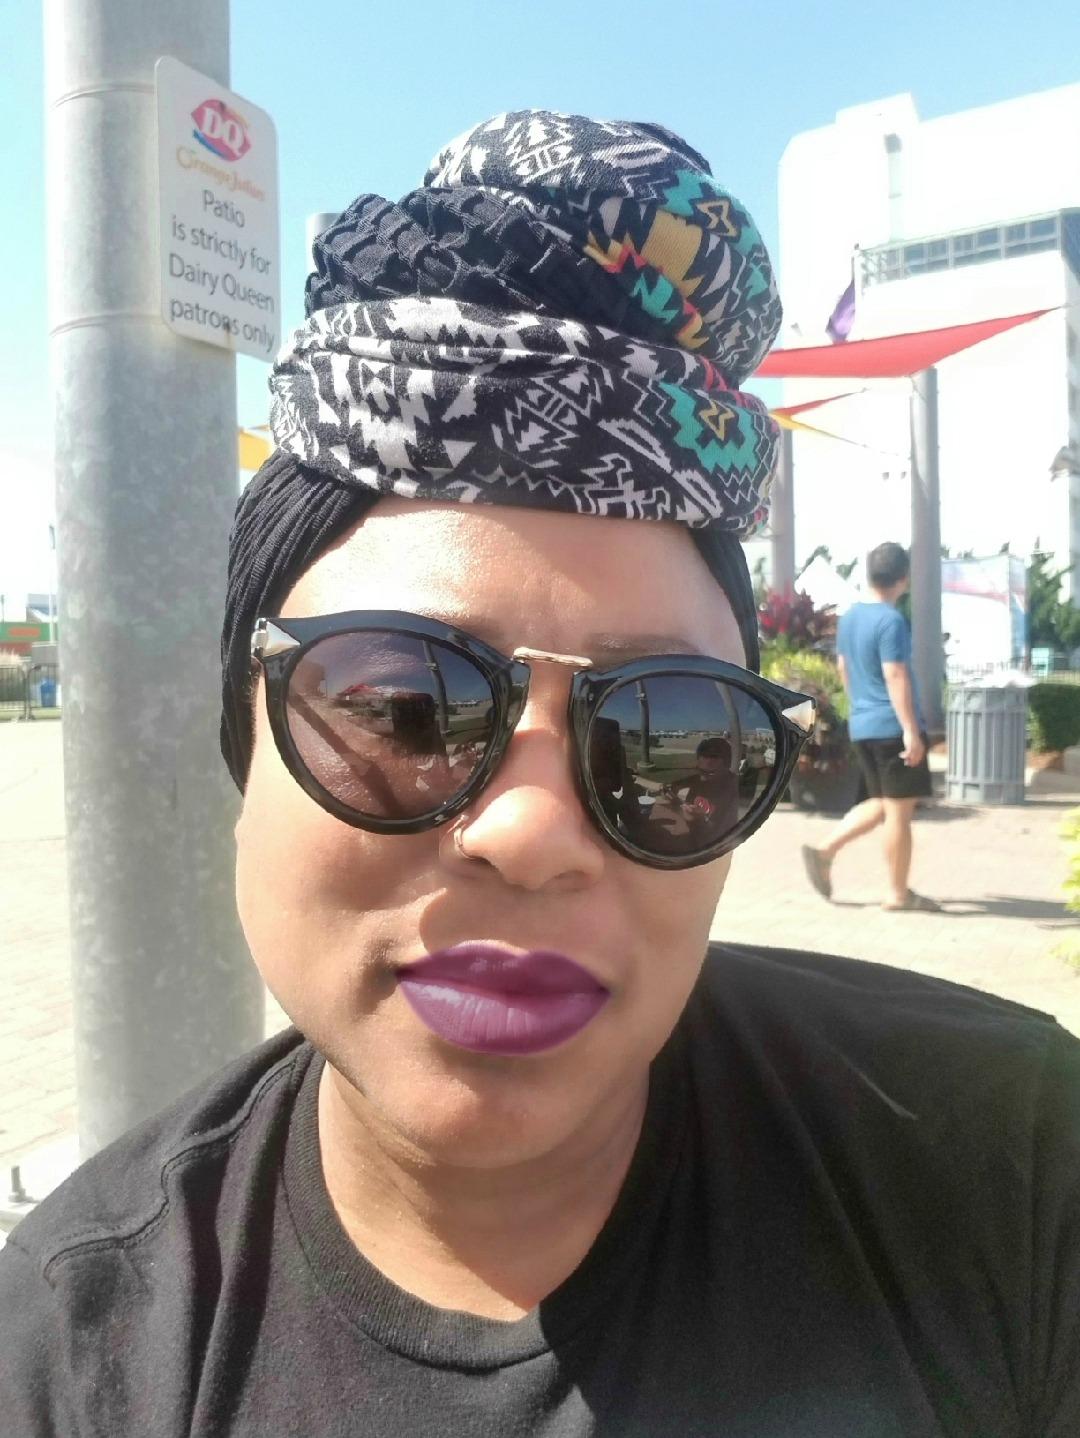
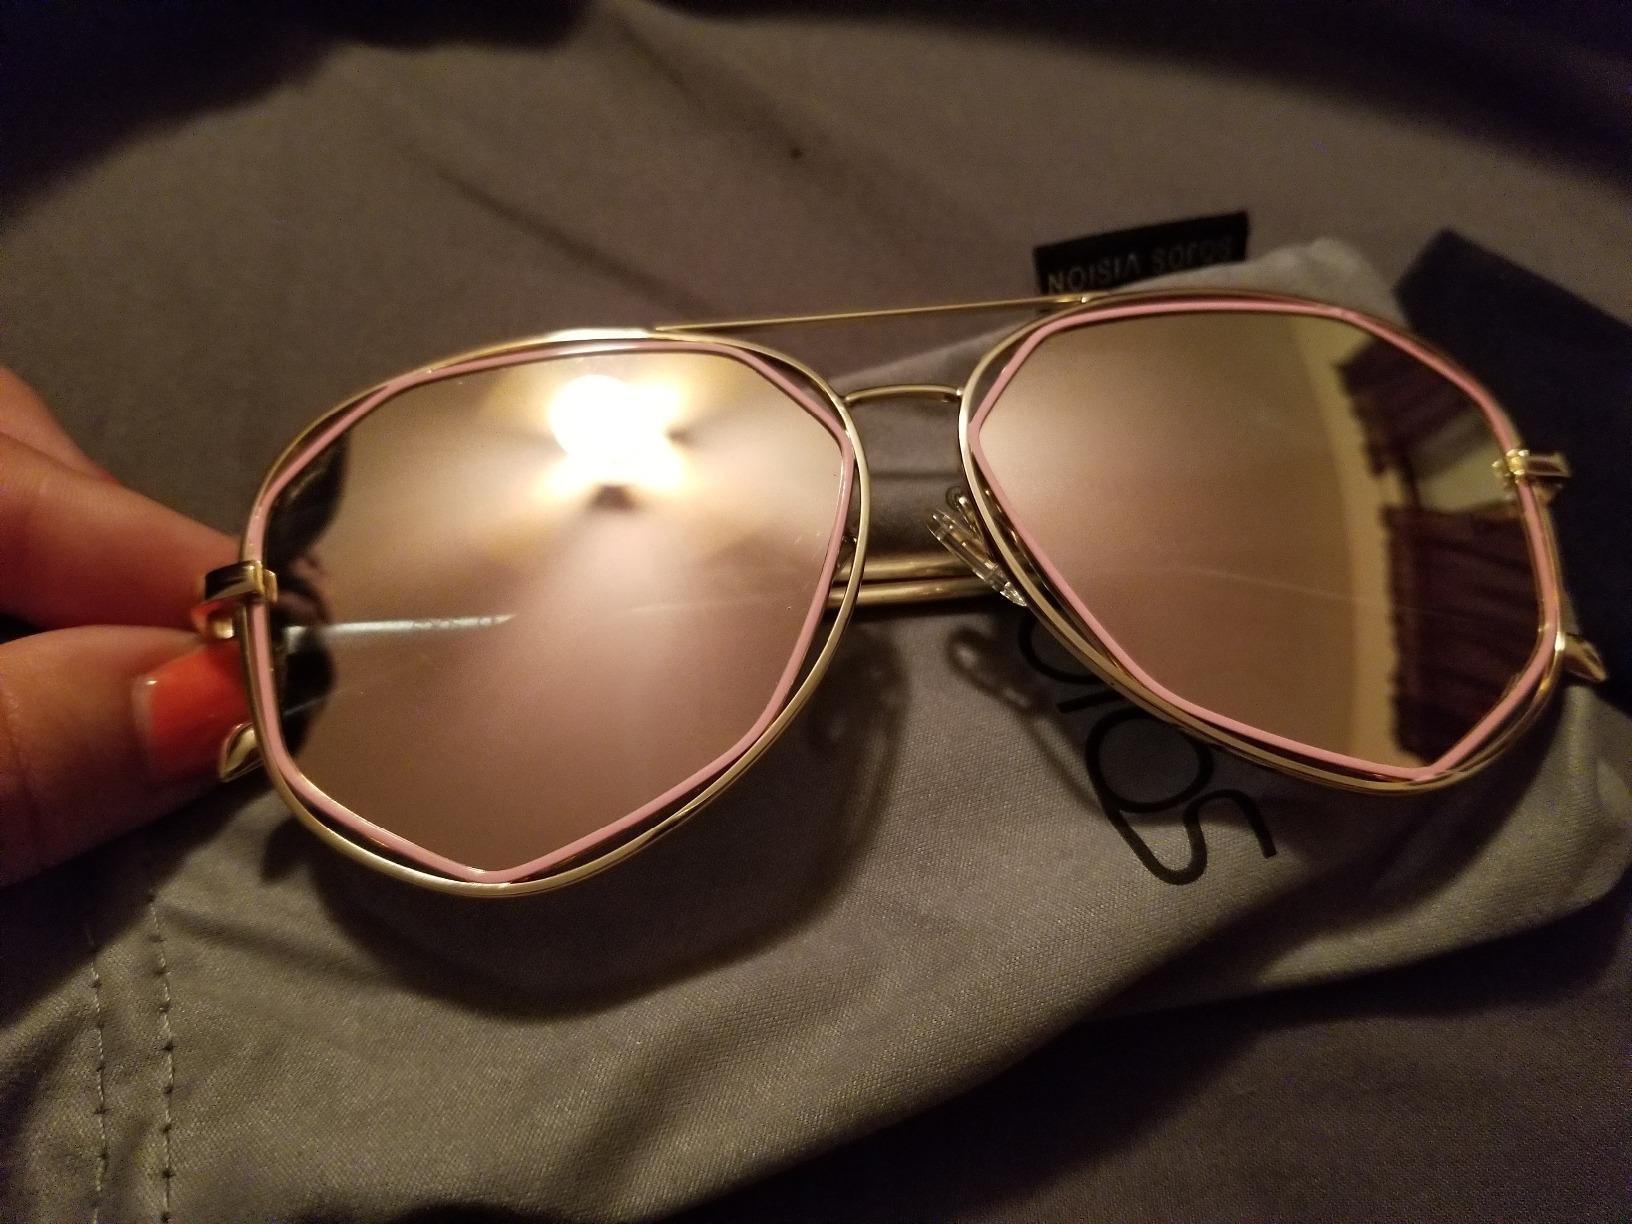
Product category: accessories_sunglasses
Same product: no